William McKenzie (Australian politician)

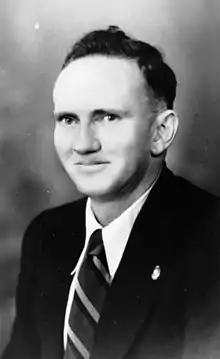
William McKenzie (1941)

He was born in Woodend to hotel-keeper Henry Daniel McKenzie and Elizabeth Perry. He was educated at Wesley College. Melbourne. On 23 June 1914 he married Mary Germaine, in Woodend, with whom he had three children. After the birth of his first child Joyce in Kyneton, he moved with his family to Wonthaggi, Victoria, where he worked for a time as a clerk at the State owned coal mine. From around 1922 he kept a general store at Wonthaggi, and also invested in gold. He served on the Borough of Wonthaggi